Soesterberg Air Base

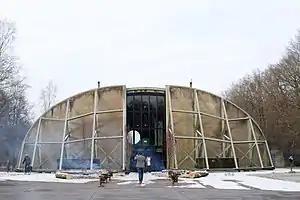
A former hangar of the air base used as a conference space, 2015

With the end of the Cold War, a major force draw-down occurred in Europe, with the USAF reducing its USAFE fighter force structure. These changes affected the 32nd and, as part of the draw-down, the squadron's F-15 Eagles returned to the United States. The original intent of USAFE was to inactivate the 32d Fighter Group and orders were so issued inactivating the group's subordinate units on 1 July 1994 and the group on 1 October.